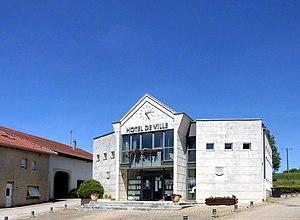
L'Hôtel de ville de Tonnoy
Tonnoy est une commune française située dans le département de Meurthe-et-Moselle et la région Grand Est. Elle est rattachée à l'arrondissement de Nancy, au canton de Luneville-2 et à la communauté de communes du Saintois au Vermois.